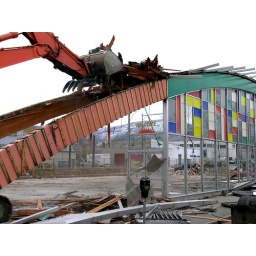
The sign above the SuperValu door appears to welcome the excavator as it tears into the last section of roof. (09069a)